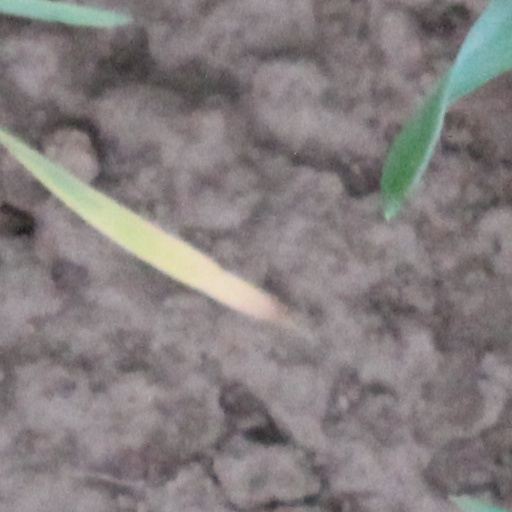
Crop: wheat